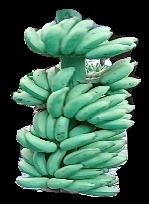
Variety: elakki-bale
Grade: grade1